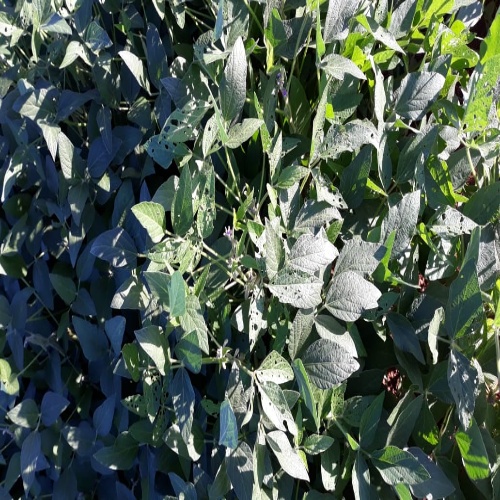
Label: Caterpillar